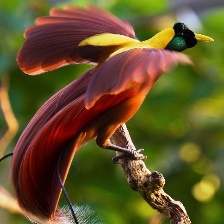
Species: BIRD OF PARADISE
Scientific name: STRELITZIA